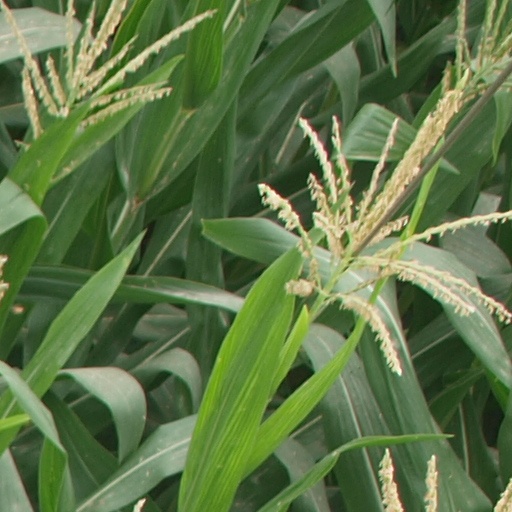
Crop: maize; corn